No. 333 Squadron RNoAF

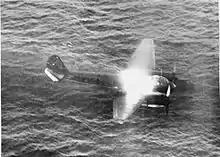
A Ju 88 with one engine on fire, about to ditch after being damaged by cannon fire from a 333 Squadron Mosquito.

The Squadron was established as a detachment (No. 1477 (Norwegian) Flight) under the 210 Squadron of the British Royal Air Force, on 8 February 1942, by Captain Finn Lambrechts. The squadron was located in Woodhaven, Fife, Scotland. On 10 May 1943, 333 Squadron was formed from this flight with de Havilland Mosquito IIs at RAF Leuchars and Consolidated PBY Catalina IBs at Woodhaven. The Mosquitoes were operated on shipping reconnaissance flights along the Norwegian coast, whilst the Catalinas carried out anti-submarine patrols to the north of Scotland. The squadron's Catalinas also operated in the 'Special Duties' role landing both personnel and supplies at points along the Norwegian coast.